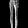
Label: Trouser